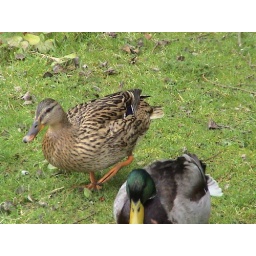
A couple of glossy ducks wandering around happily on a lake shore.